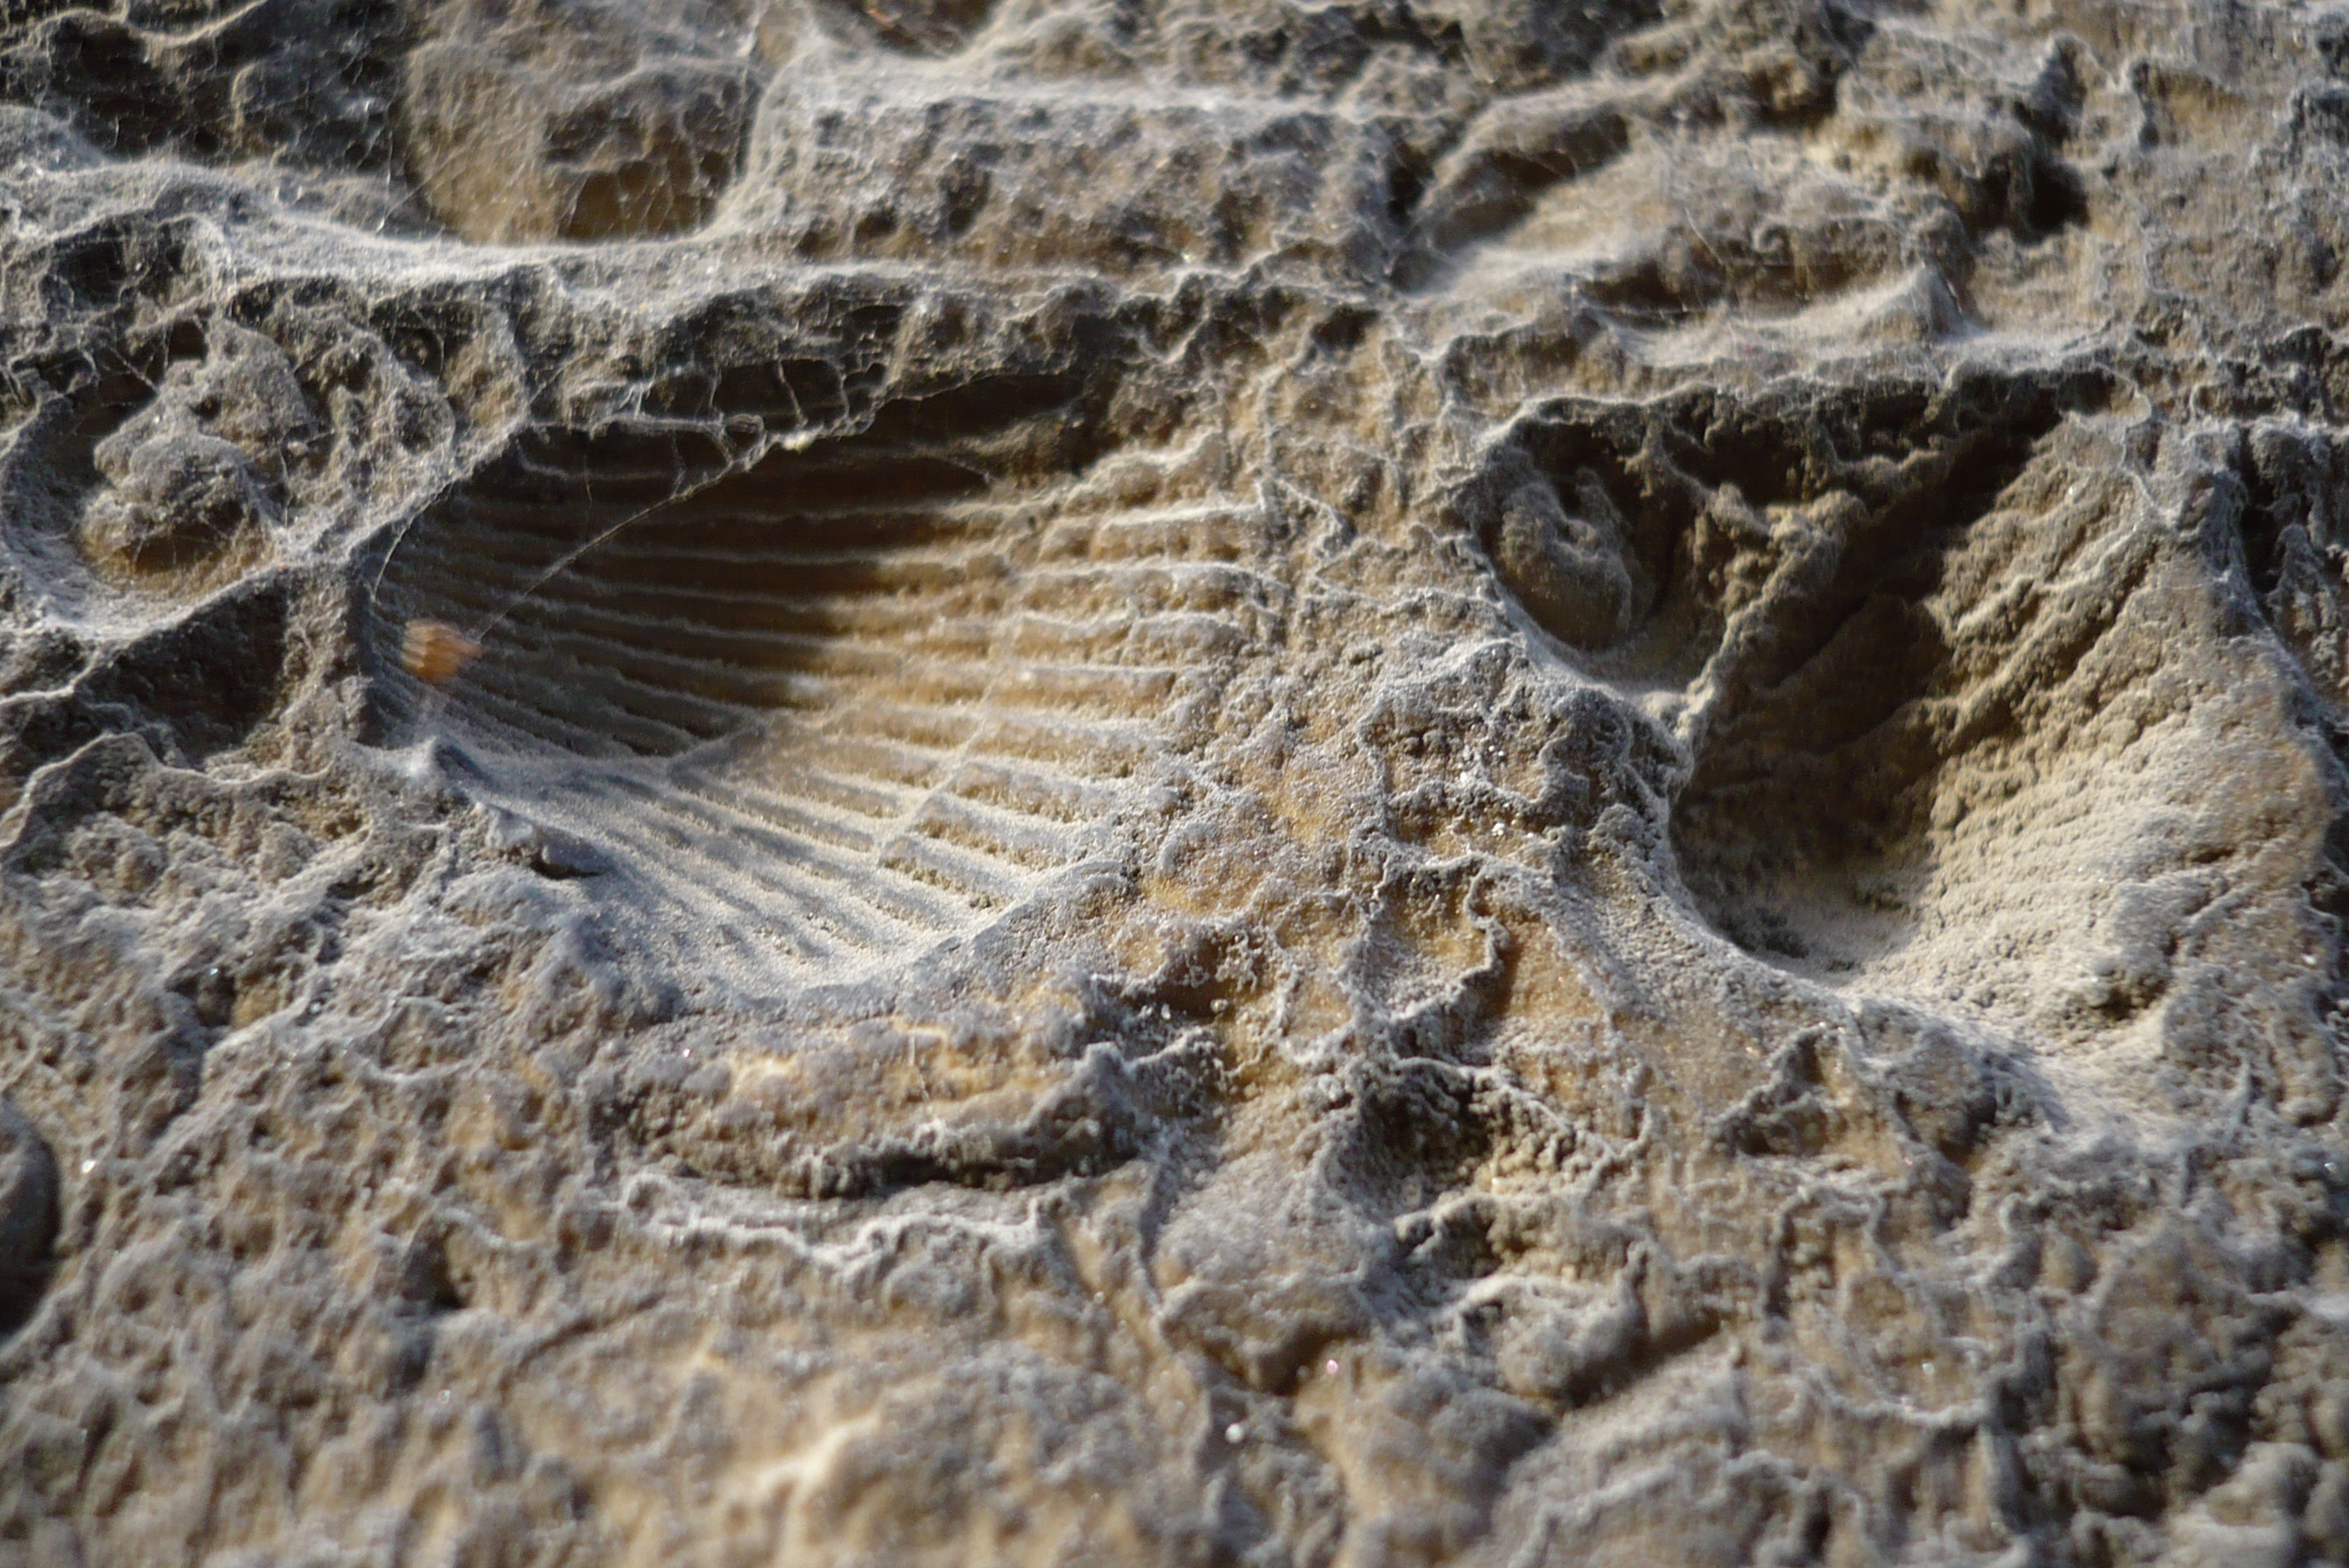
interesting, limestone, old, pliocene, remnant, imprint, spider, cobweb, Pannonian Sea, Carpathian Basin, millions of years old, sedimentary rock, shell, stone, Miocene age, ancient sea, petrified snail, geology, sand, close up